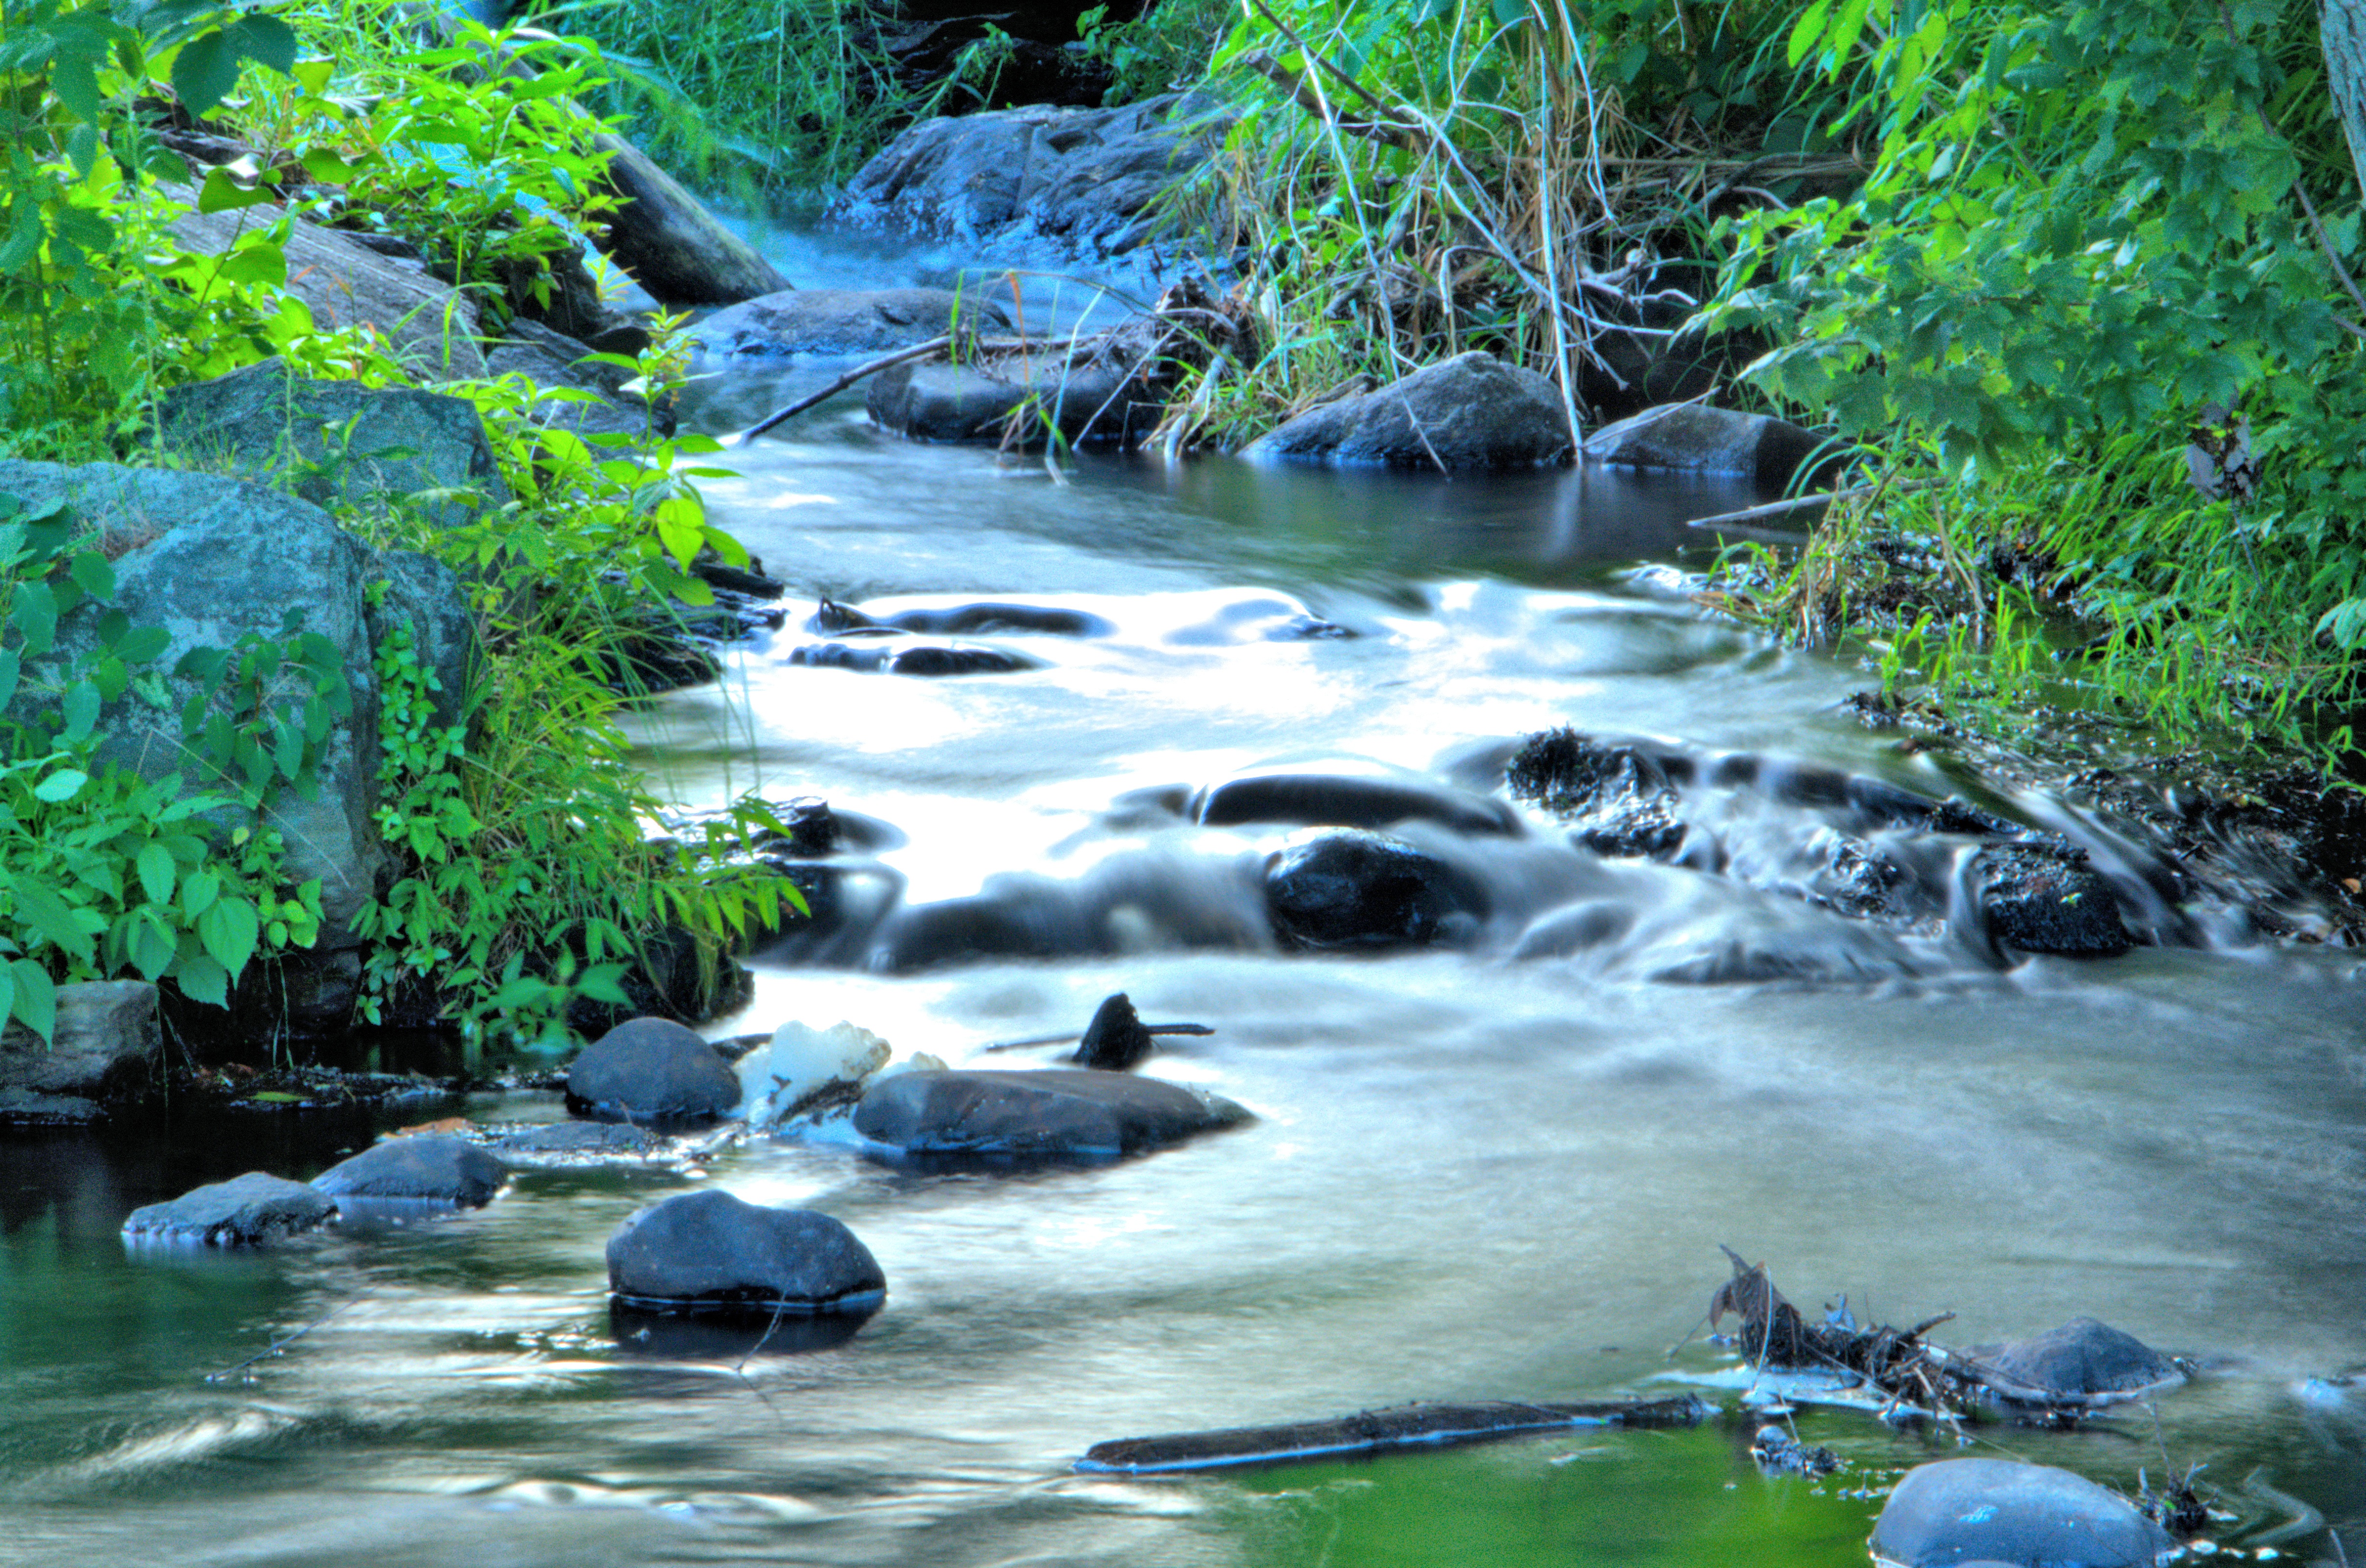
water, forest, waterfall, creek, river, stream, jungle, rapid, body of water, rainforest, water feature, watercourse, landform, geographical feature